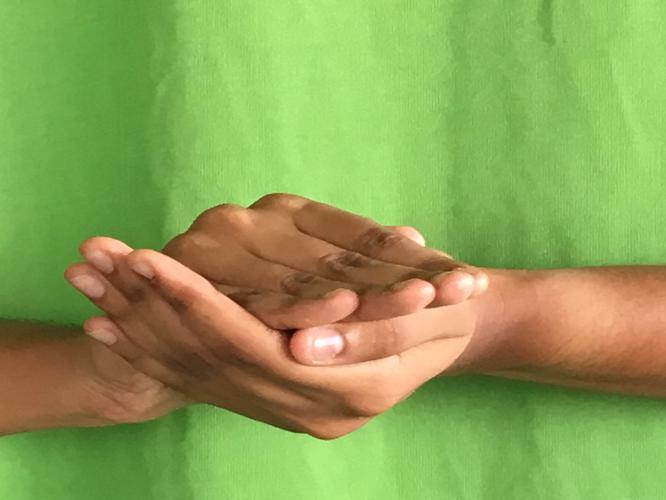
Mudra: Samputa
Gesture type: double_hand